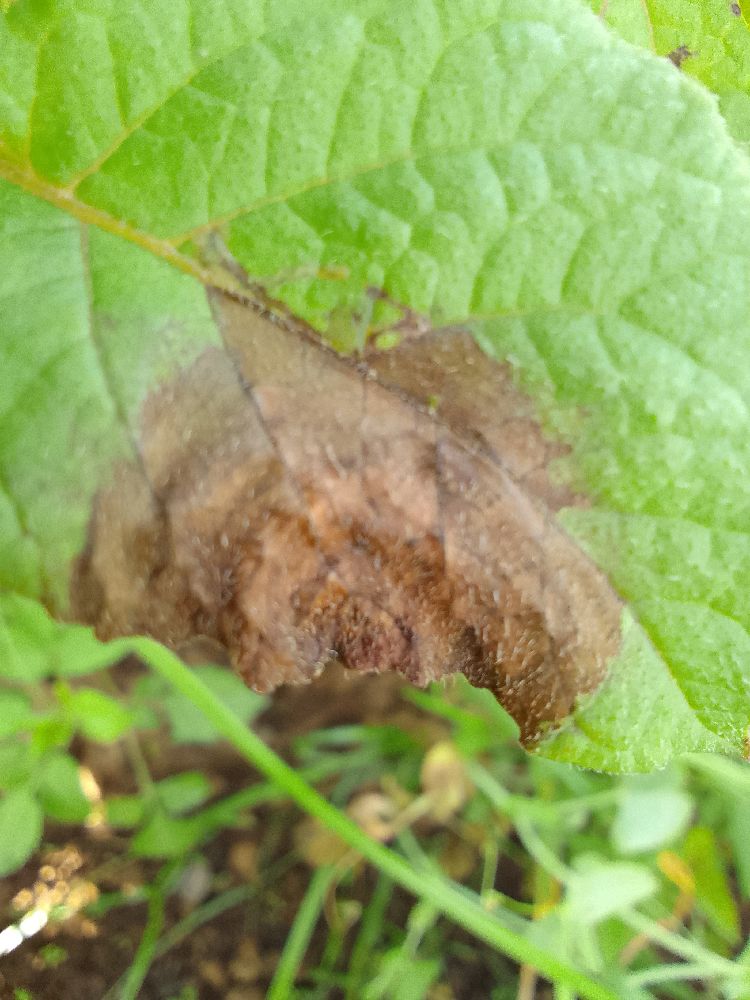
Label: Late blight